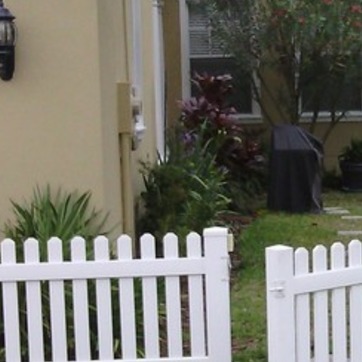
Material: foliage